Canon EF lens mount

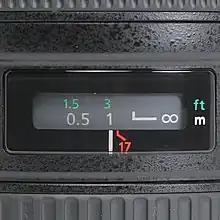
Distance scale of an EF lens

Distance scale window: This feature is found on many EF lenses. This feature, while not a control or switch, is useful to the photographer for determining, or setting, the lens's focus distance. It is used in conjunction with the Focusing ring. When rotated, the distance scale will also rotate to show the changing focus distance. On some lenses the distance scale also has an infrared index. These are shown as red markings below the distance scale. This is used for making focus adjustments when the photographer is doing infrared photography, as lenses typically focus infrared light at a different point than visible light, and therefore achieving correct focus using visible light will result in an out-of-focus infrared image. To make an adjustment, first focus the subject, then turn the Focusing ring so it matches the corresponding infrared index mark.